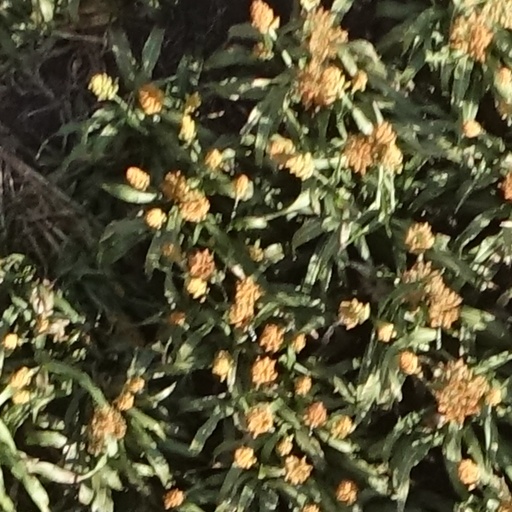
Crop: sorghum